Millmoor

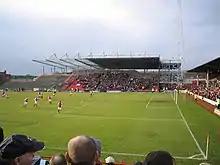
Stand under construction in 2005

The Railway End is the away fans section where over 2,000 fans can be accommodated. This end is covered and all seated. An unusual feature is that away fans can only access this end by going down Millmoor Lane, which is a narrow alleyway. The acoustics in the Railway End are said to be some of the best and fans can generate a lot of noise. If needed, away fans can be given additional seats in a section of the Millmoor Lane stand.